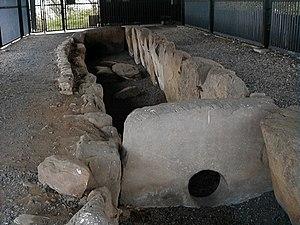
La culture de Wartberg, dénommée parfois groupe de Wartberg ou encore culture des bouteilles à collet est une culture préhistorique datant de 3 600 à 2 800 av. J.-C. du néolithique d'Europe centrale. Elle tire son nom de son site type, le Wartberg, une colline près de Niedenstein-Kirchberg dans le nord de la Hesse, en Allemagne.